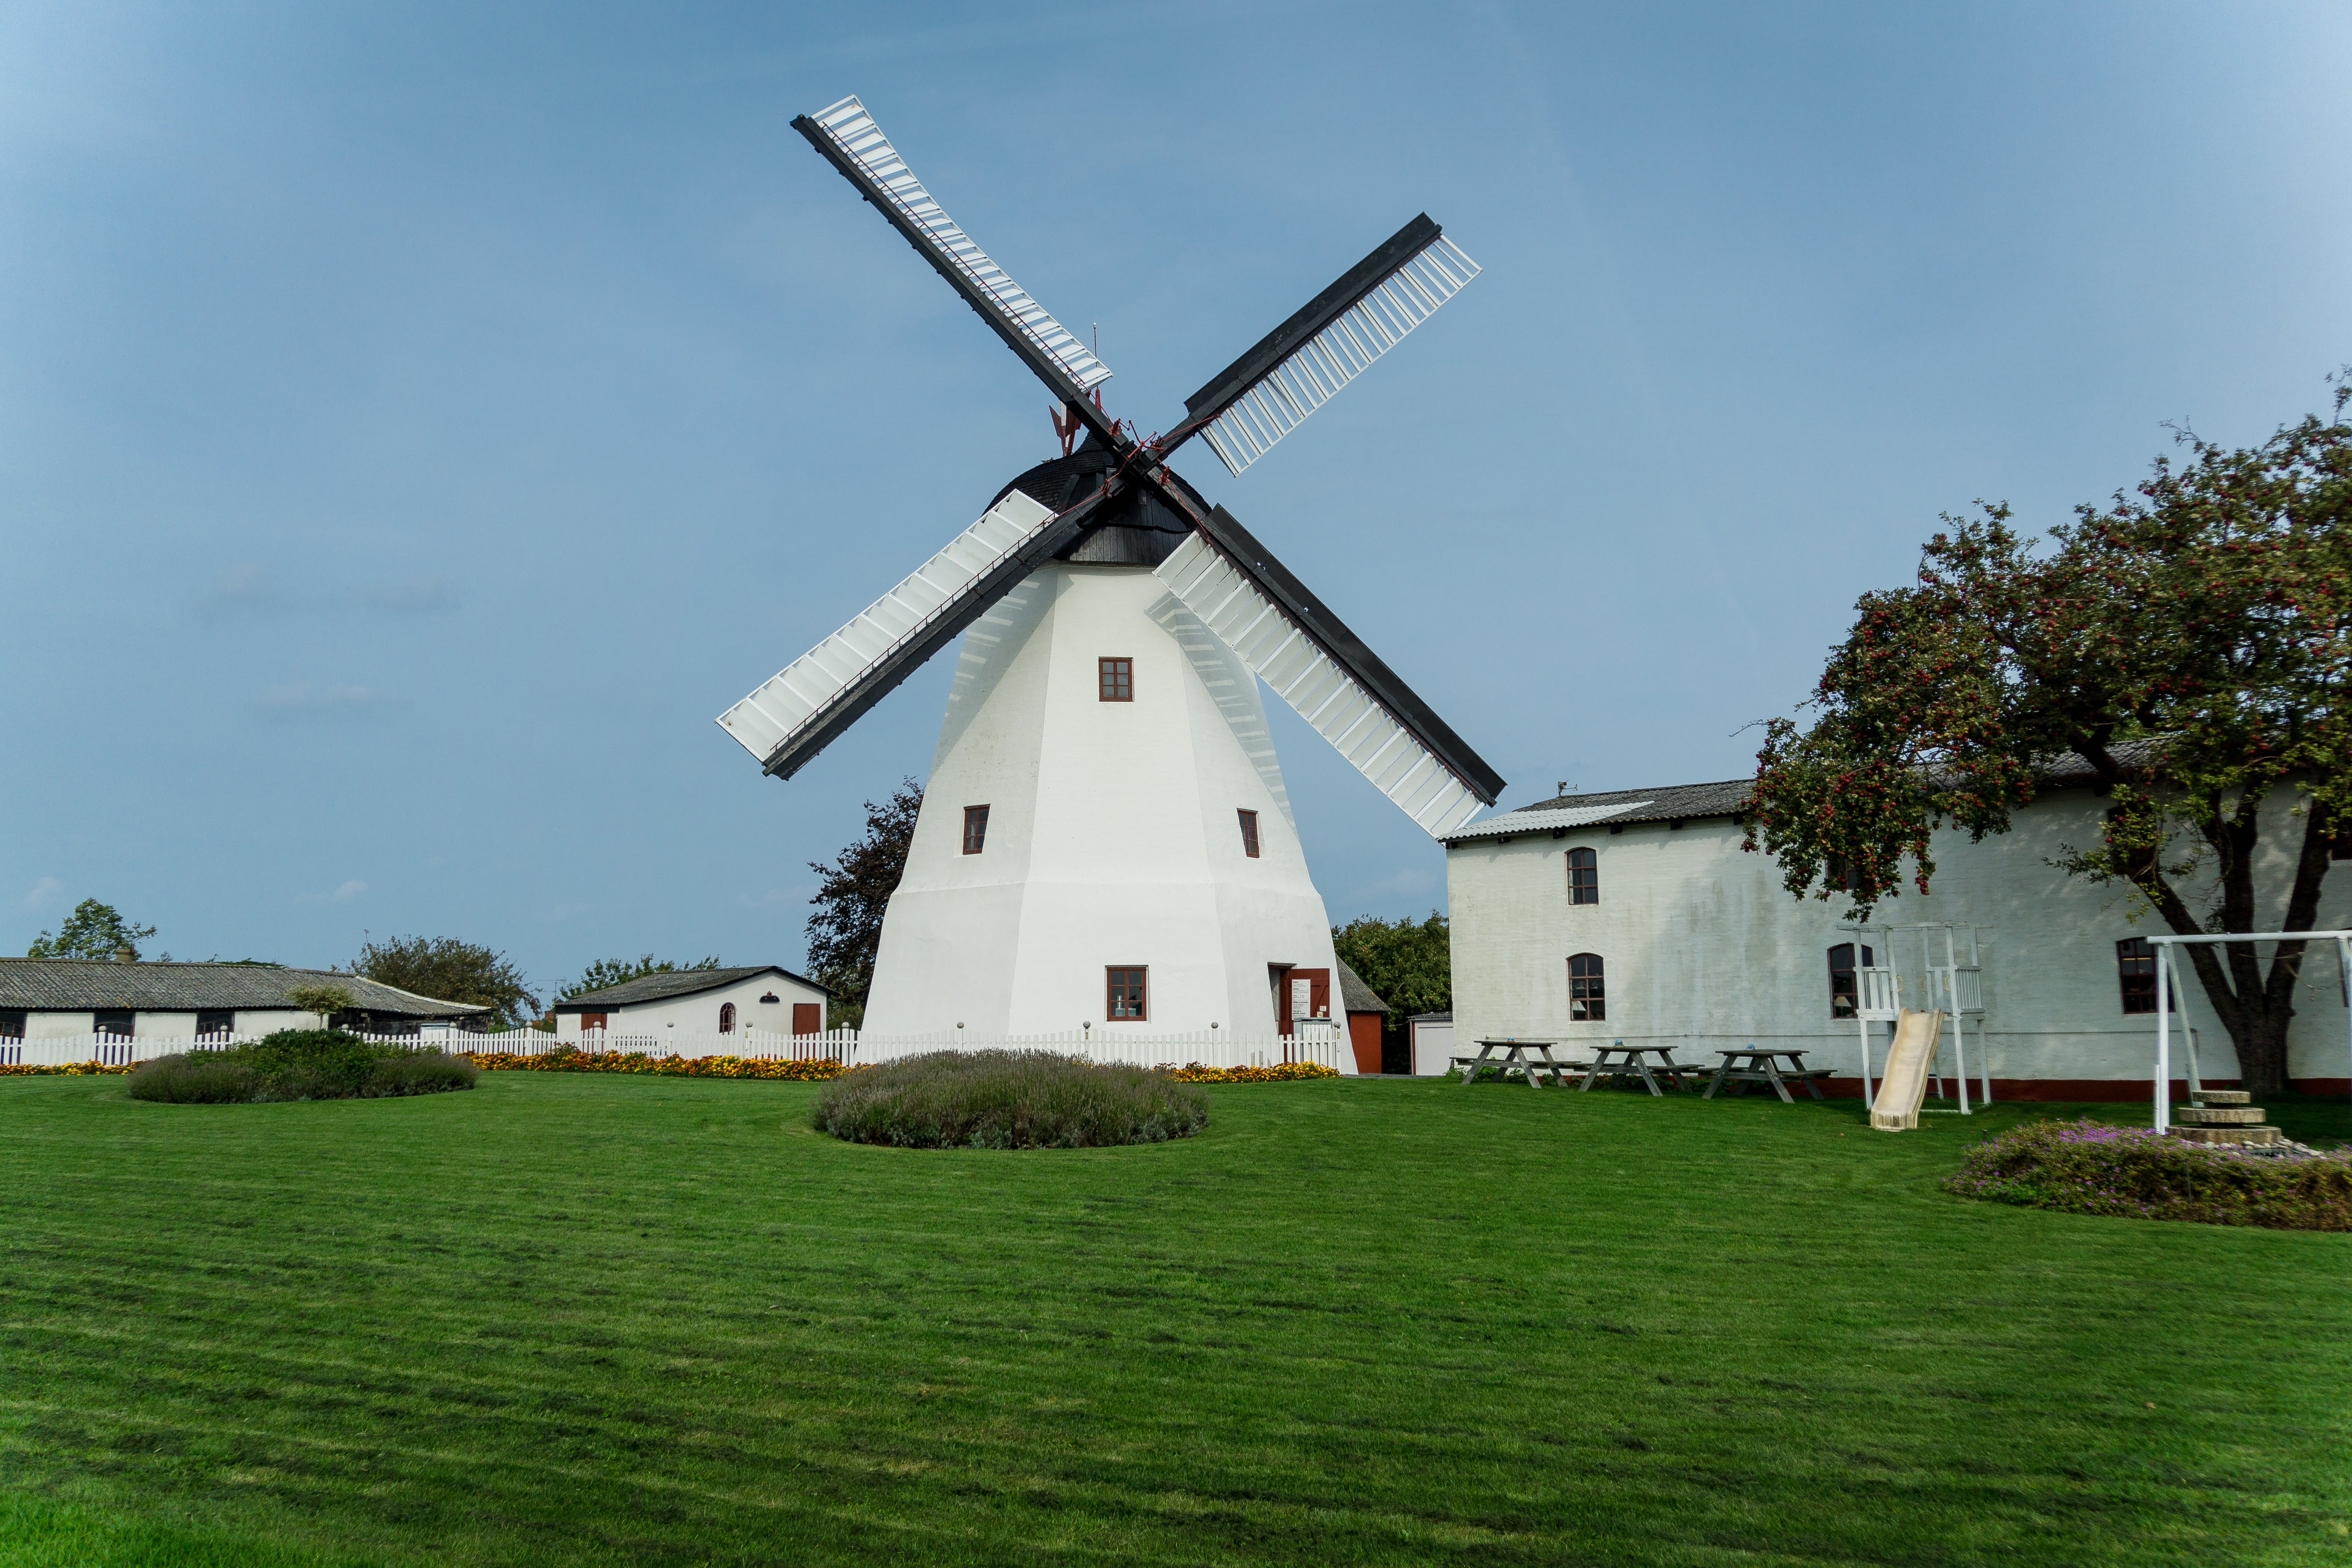
windmill, garden, house, meadow, travel, green, white, nostalgia, grass, wind, weather, clouds, summer, denmark, building, architecture, mill, sky, rural area, grassland, cottage, tree, energy